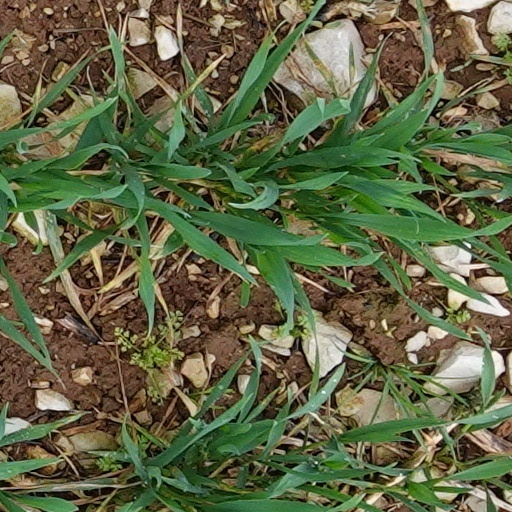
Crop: wheat